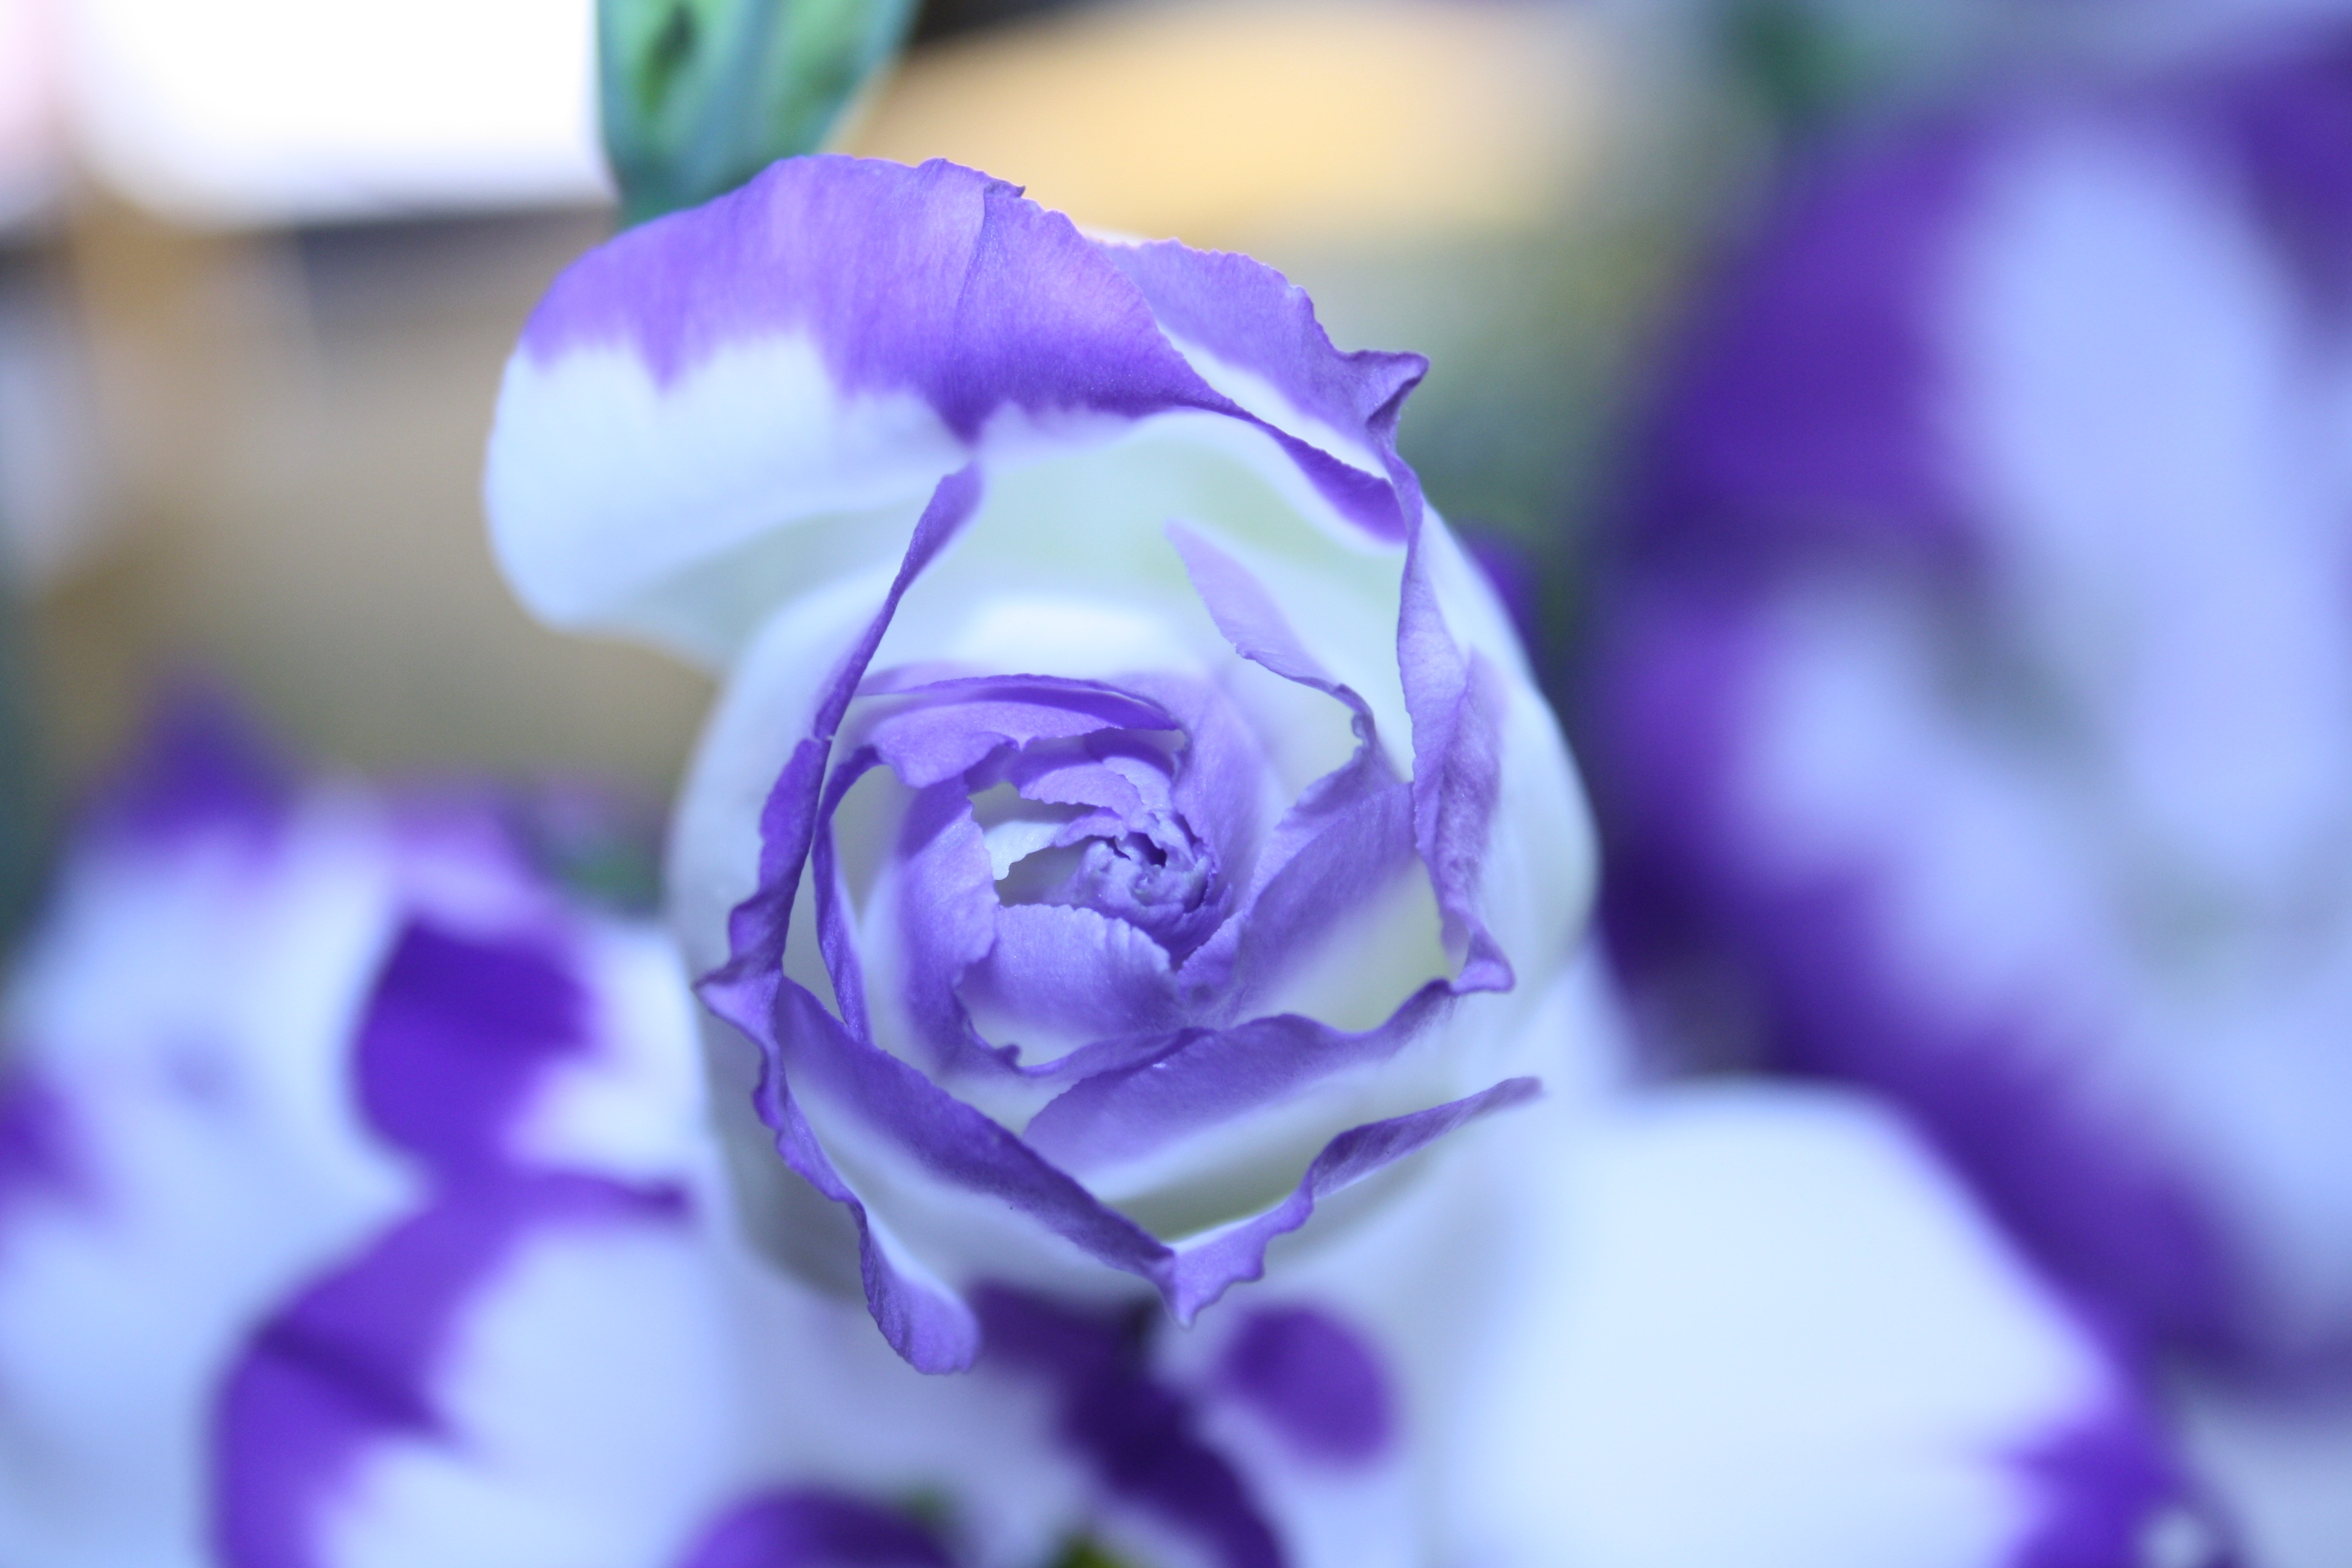
nature, blossom, plant, flower, purple, petal, bloom, rose, blue, colorful, flora, close up, macro photography, flowering plant, plant stem, land plant